Aaron Peirsol

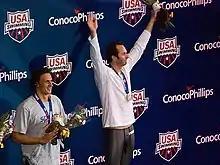
Peirsol (right) after his victory in the 200 m backstroke at the 2009 National Championships. Ryan Lochte here stands at the 2nd place.

At the 2009 National Championships, the selection meet for the 2009 World Aquatics Championships, Peirsol won individual titles in the 100- and 200-meter backstroke. In his first event, the 100-meter backstroke, Peirsol won in a time of 51.94, reclaiming the world record from Aschwin Wildeboer. In winning the 100-meter backstroke, Peirsol became the first person to swim the event in under 52 seconds and it was the sixth time he set the world record in the event. In the 200-meter backstroke, Peirsol defeated Ryan Lochte and reclaimed the 200-meter backstroke world record he lost in Beijing. Peirsol also competed in the 100-meter butterfly but did not qualify for the event in Rome, finishing in third place.